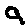
Label: 9